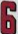
Number: 6